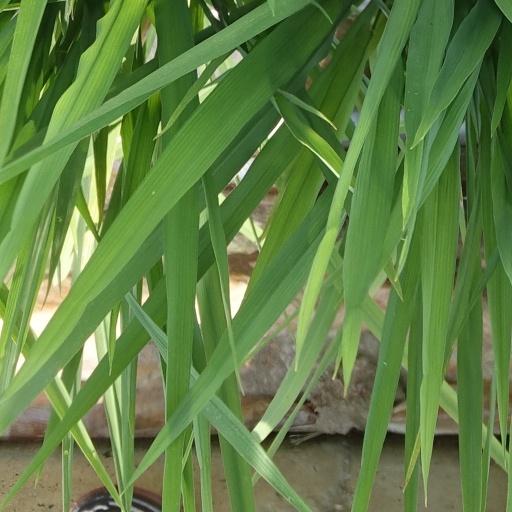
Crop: rice